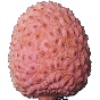
Label: lychee